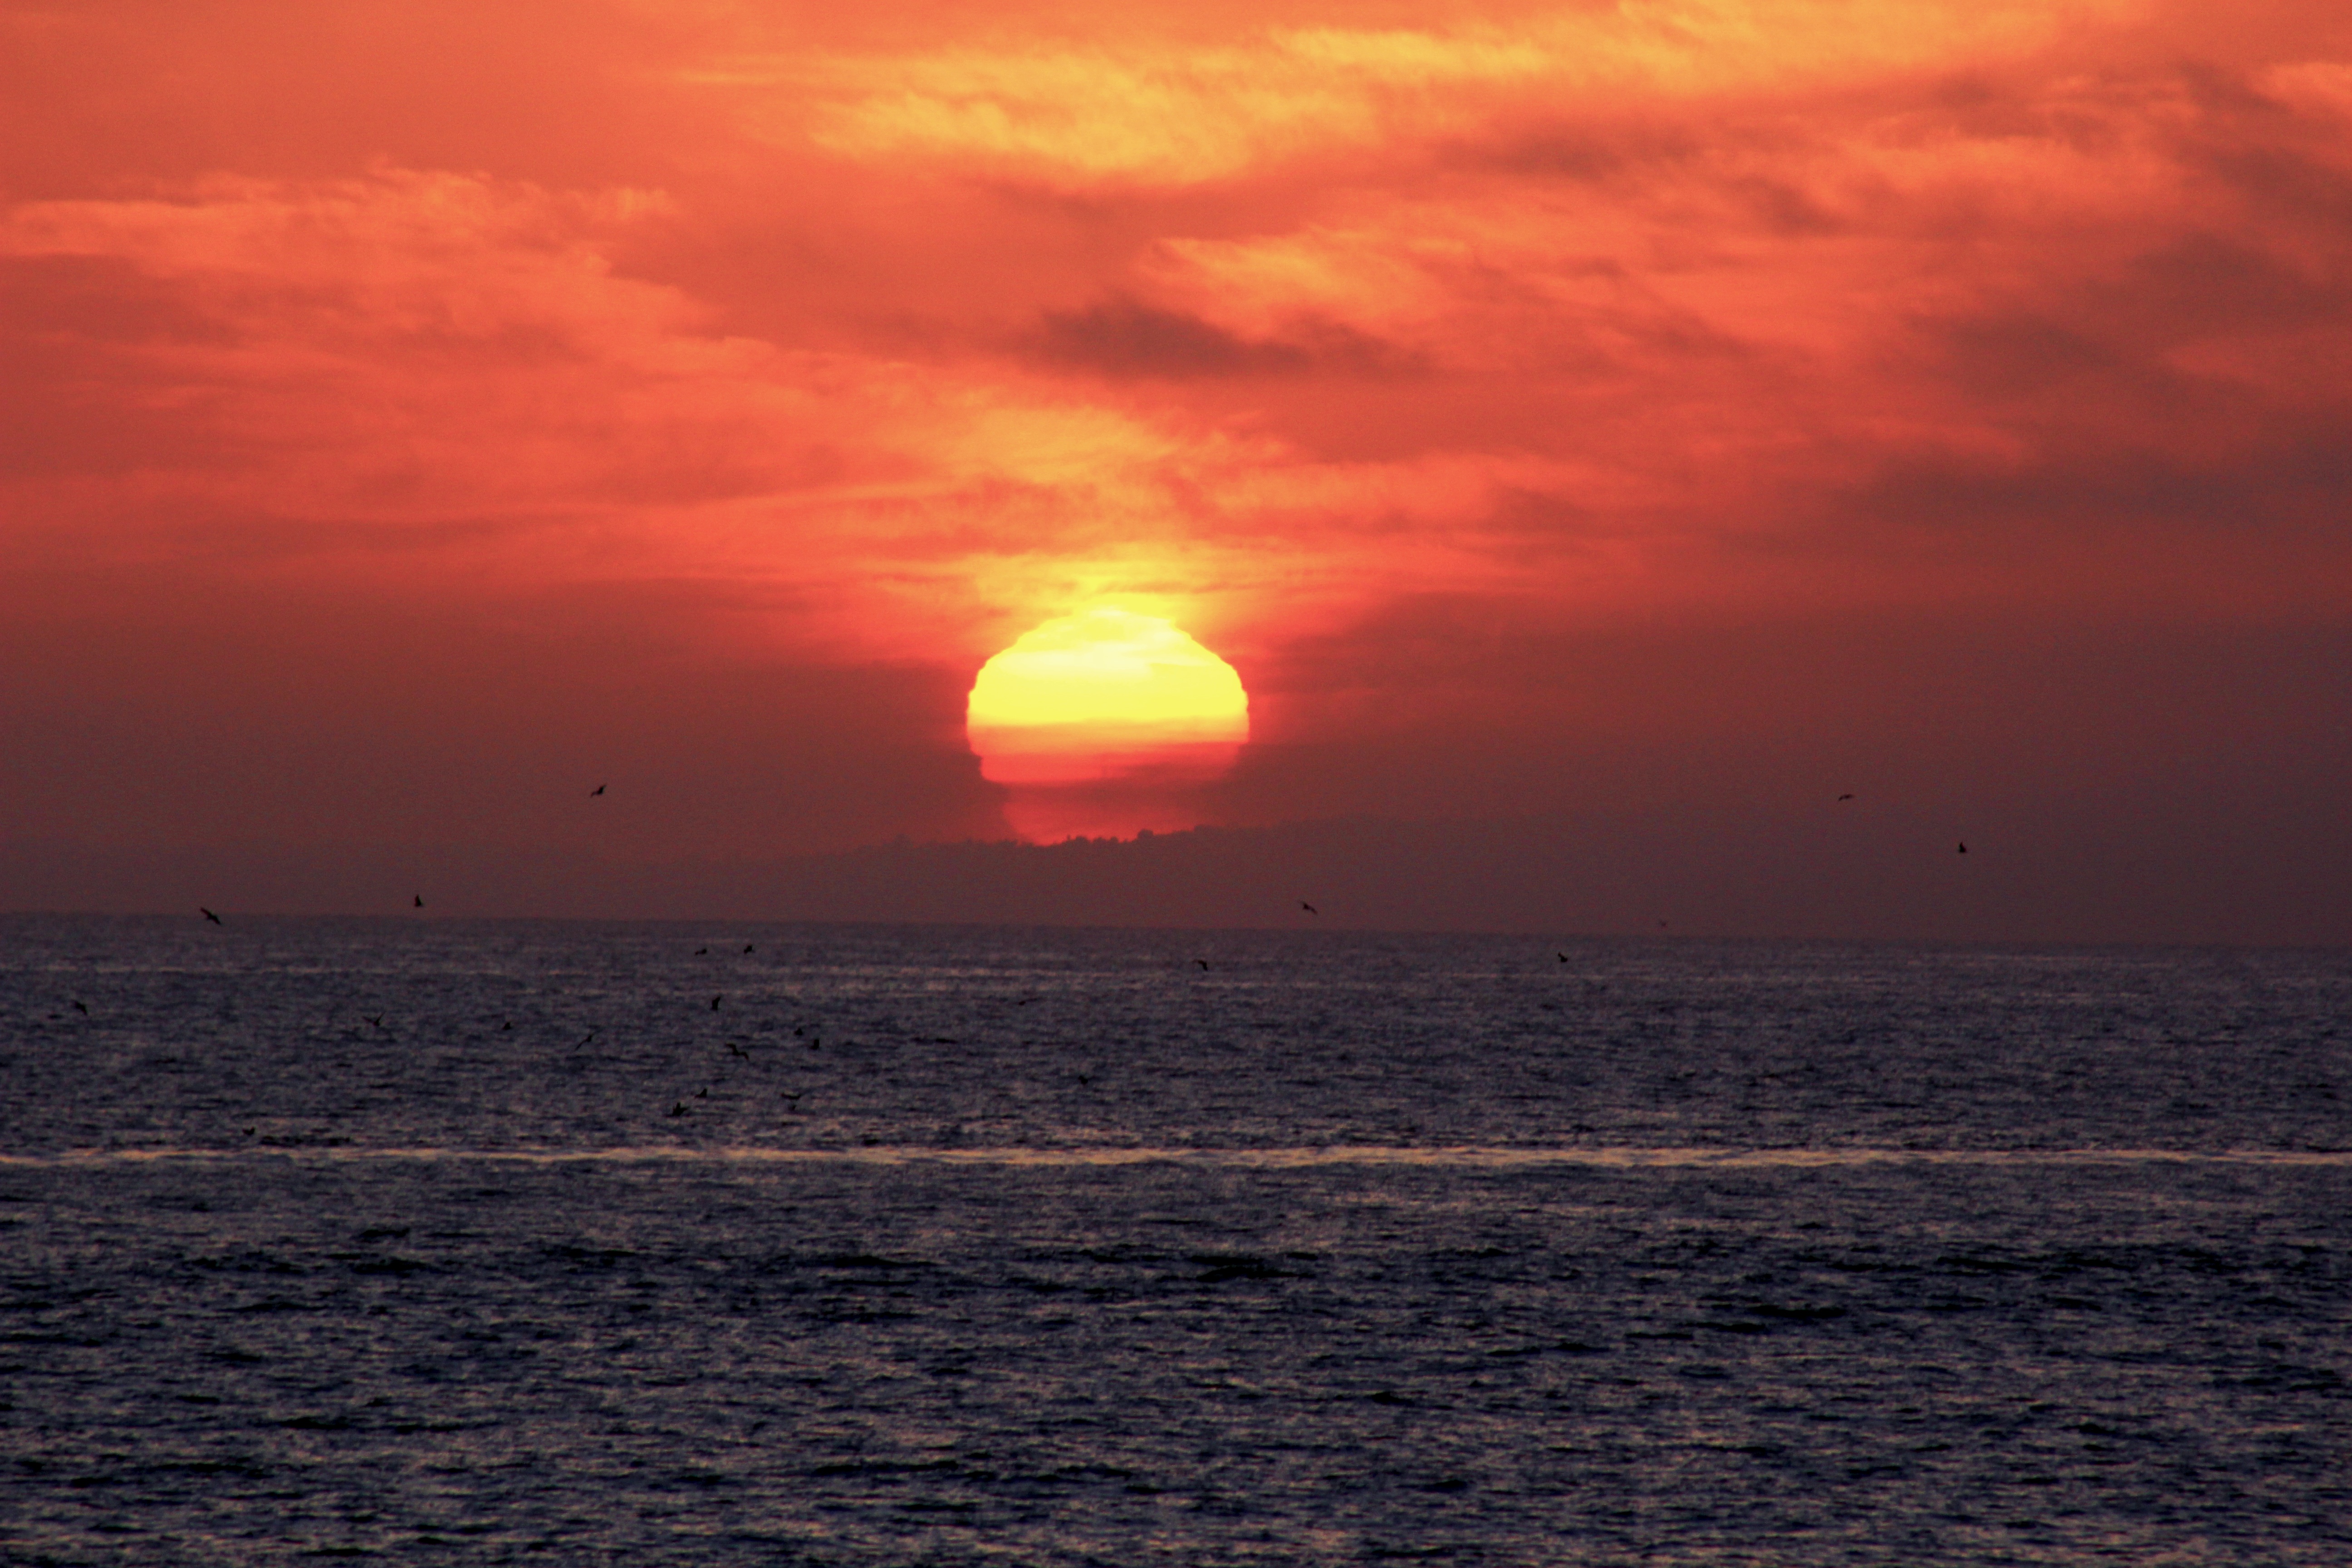
beach, sea, coast, ocean, horizon, cloud, sky, sun, sunrise, sunset, sunlight, morning, dawn, dusk, evening, afterglow, red sky at morning